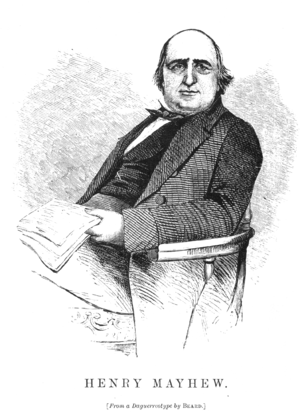
Henry Mayhew est un journaliste anglais. Il a travaillé au Punch Magazine, mais il est surtout connu pour le monumental London Labour and the London Poor.